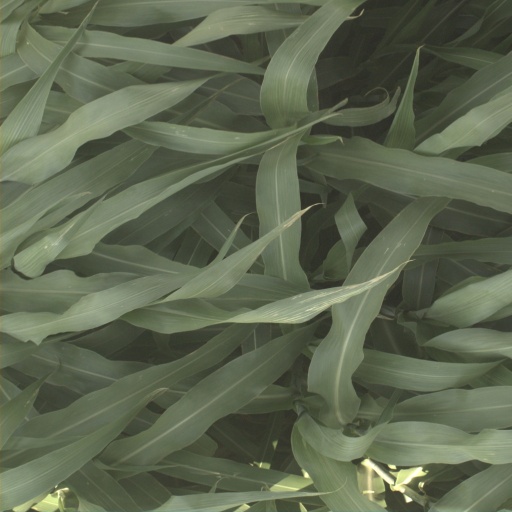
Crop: sorghum